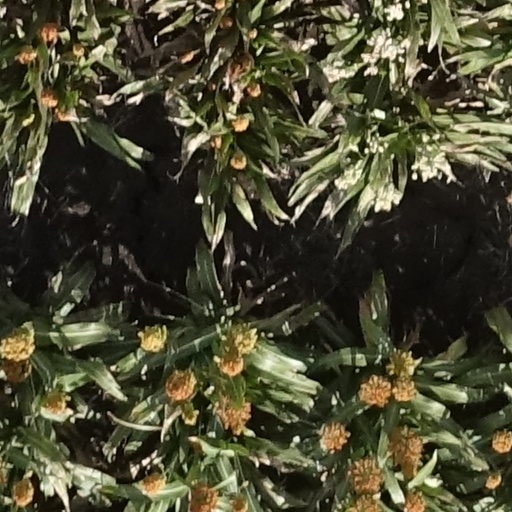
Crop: sorghum